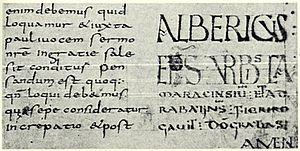
La Collectio canonum Hibernensis est une collection systématique de canons ecclésiastiques constituée en Irlande au début du VIIIᵉ siècle. Diffusée ensuite jusqu'en Italie, elle a joué un rôle important dans l'histoire du droit canon jusqu'à la rédaction du Décret de Gratien au XIIᵉ siècle.